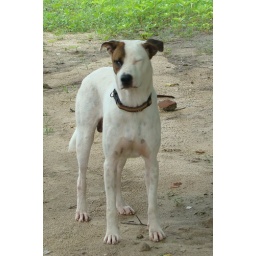
dog in police boat area